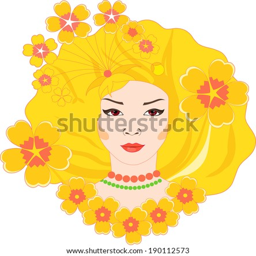
vector illustration of a yellow haired woman face .